Sea level rise in Venice

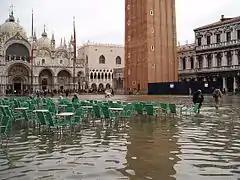
Acqua Alta in Piazza San Marco 2004

The future impacts of sea level rise on Venice, Italy, represent a significant concern for the city, which is renowned for its cultural heritage and unique lagoon ecosystem. Due to climate change-induced rising sea levels, Venice faces increasing risks of flooding and structural damage. Historically, the city's intricate network of canals and low-lying land have made it particularly vulnerable to changes in sea levels, affecting both its infrastructure and cultural landmarks. Current trends and scientific projections indicate that the frequency and severity of flooding events are likely to increase, posing substantial economic, social, and environmental impacts. Various adaptation and mitigation strategies, such as the MOSE project and other flood prevention systems, are being implemented to safeguard the city.